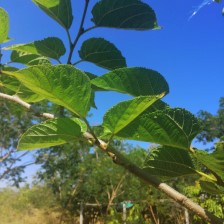
Variety: TaiwanStraberry